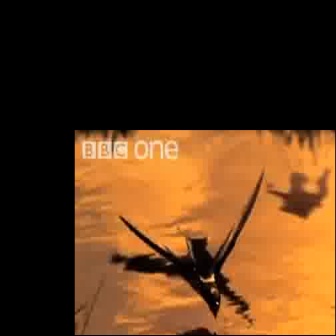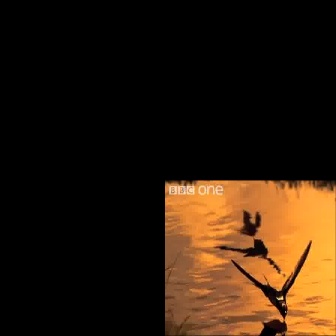
  Please identify the target specified by the bounding box [117,171,265,319] in the first image and locate it in the second image. Return the coordinates in [x_min,y_min,x_max,y_max] format.
Answer: [231,238,311,319]